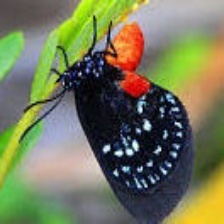
Species: ATALA
Butterfly family (ImageNet category): lycaenid_butterfly